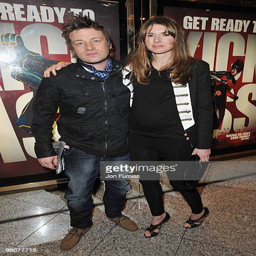
chef with his wife attends the film premiere